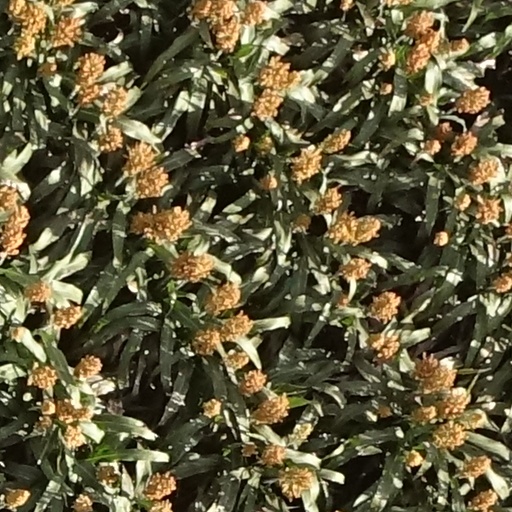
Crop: sorghum